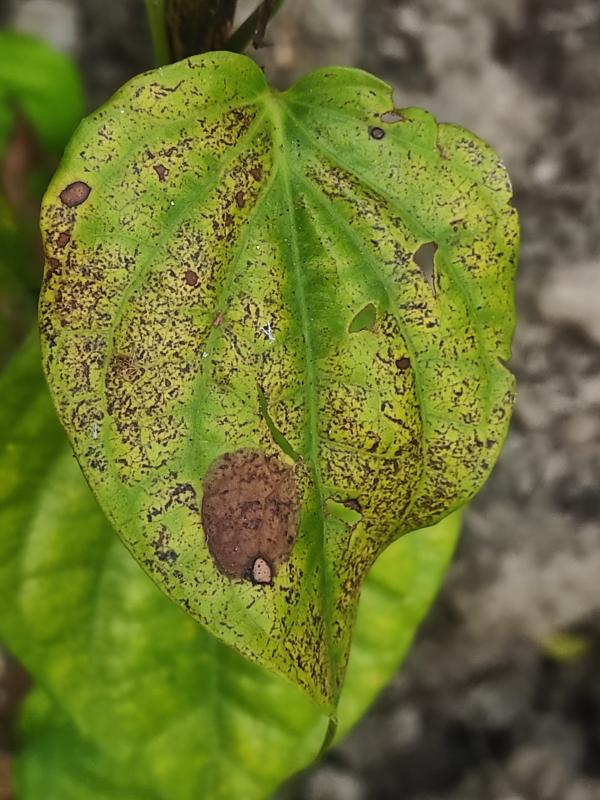
Label: Fungal_Brown_Spot_Disease